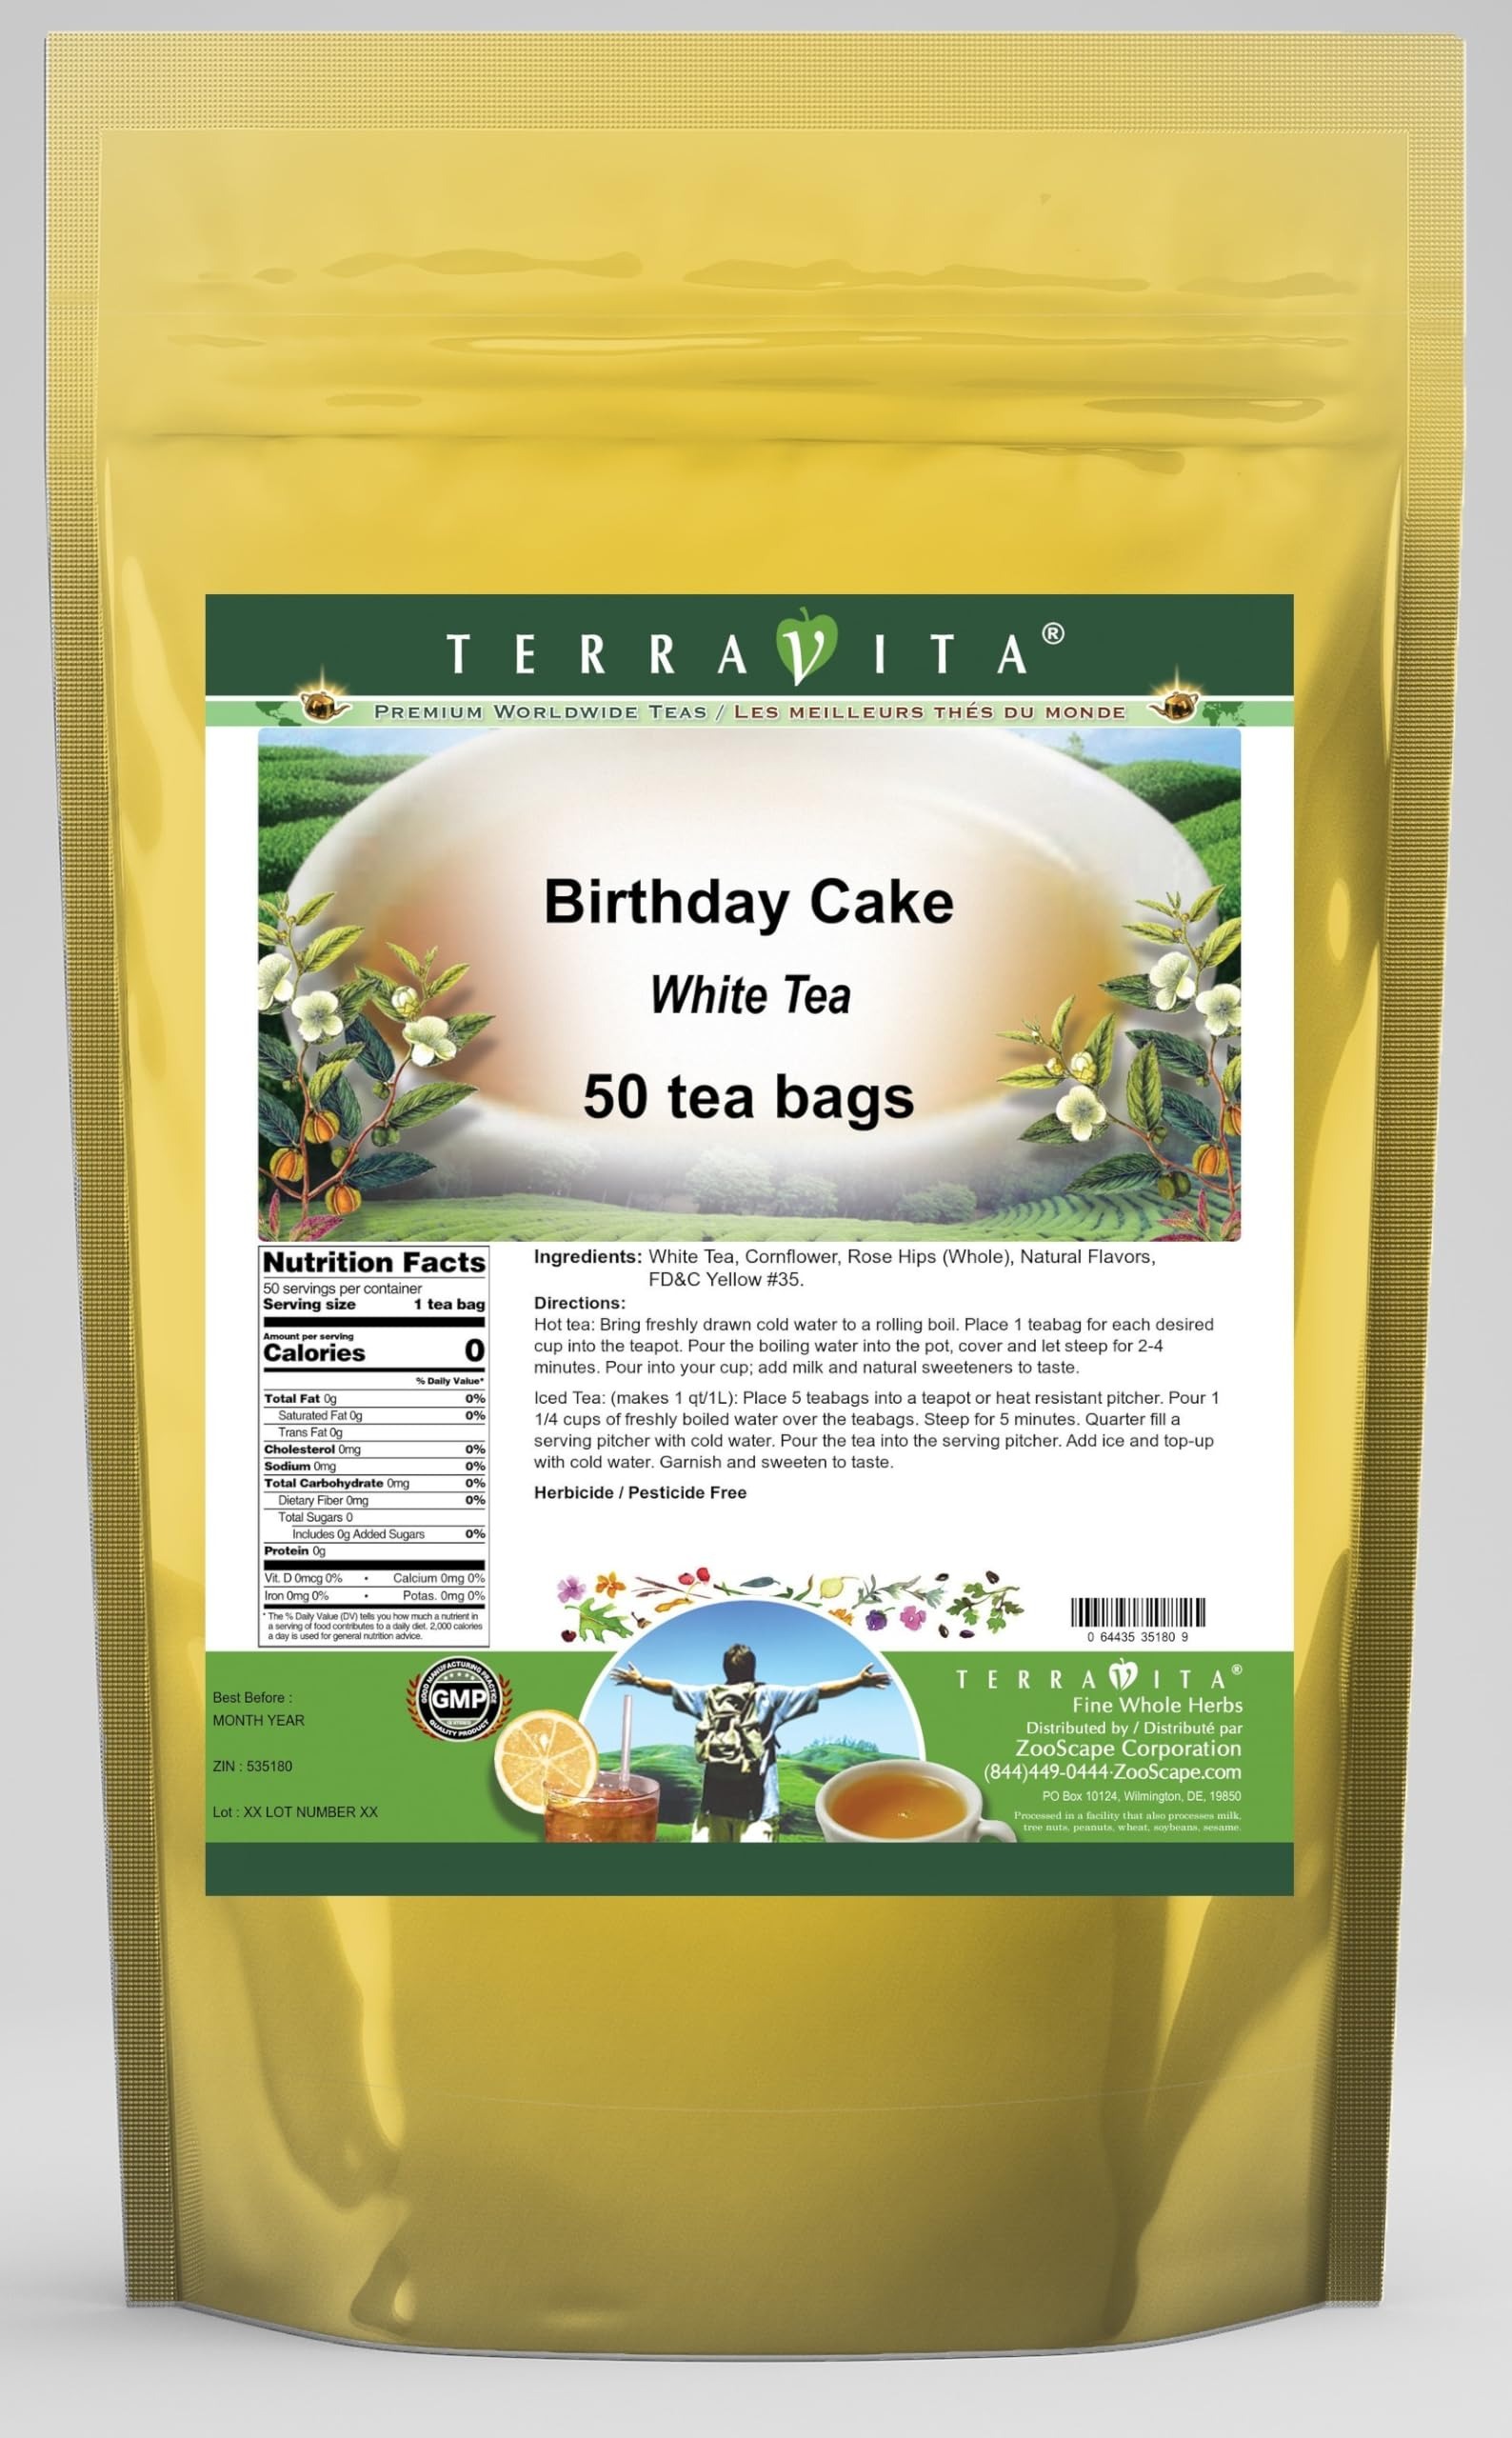
Item Name: Birthday Cake White Tea (50 tea bags, ZIN: 535180) - 2 Pack
Bullet Point 1: Our Birthday Cake White Tea is a mouth-watering flavored White tea with Rainbow Sprinkles, Cornflower and Rose Hips that you can enjoy all year round! The aroma and Birthday Cake flavor is a delight! - Ingredients: White tea, Rainbow Sprinkles, Cornflower, Rose Hips and Natural Birthday Cake Flavor.
Bullet Point 2: No fillers.
Bullet Point 3: Manufacturer: TerraVita
Bullet Point 4: Size: 50 tea bags
Bullet Point 5: White Tea Bags - Packed in a convenient upright pouch!
Product Description: Our Birthday Cake White Tea is a mouth-watering flavored White tea with Rainbow Sprinkles, Cornflower and Rose Hips that you can enjoy all year round! The aroma and Birthday Cake flavor is a delight! - Ingredients: White tea, Rainbow Sprinkles, Cornflower, Rose Hips and Natural Birthday Cake Flavor. - Hot tea brewing method: Bring freshly drawn cold water to a rolling boil. Place 1 teabag for each desired cup into the teapot. Pour the boiling water into the pot, cover and let steep for 2-4 minutes. Pour into your cup; add milk and natural sweeteners to taste. - Iced tea brewing method: (to make 1 liter/quart): Place 5 teabags into a teapot or heat resistant pitcher. Pour 1 1/4 cups of freshly boiled water over the teabags. Steep for 5 minutes. Quarter fill a serving pitcher with cold water. Pour the tea into the serving pitcher. Add ice and top-up with cold water. Garnish and sweeten to taste. - TerraVita is an exclusive line of premium-quality, natural source products that use only the finest, purest and most potent ingredients found around the world. TerraVita is hallmarked by the highest possible standards of purity, potency, stability and freshness. All of our products are prepared with the highest elements of quality control, from raw materials through the entire manufacturing process, up to and including the moment that the bottles or bags are sealed for freshness and shipped out to you. Our highest possible standards are certified by independent laboratories and backed by our personal guarantee. - TerraVita exists to meet and ensure your family's health and wellness without the harmful effects of chemicals and health products. We strive to make all of our products affordable and reliable and are constantly searching the market to maintain our affordability and to
Value: 100.0
Unit: Count

Price: 86.91